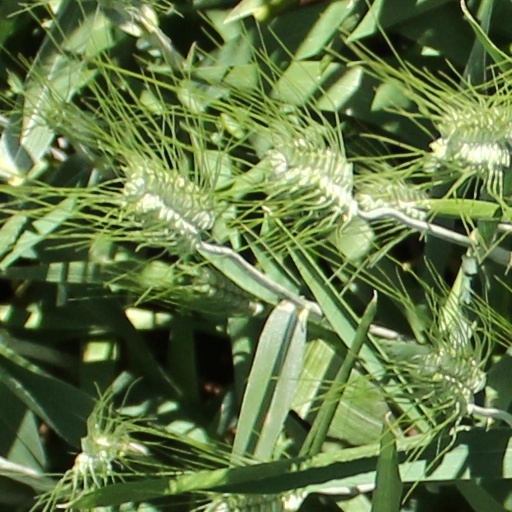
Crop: wheat